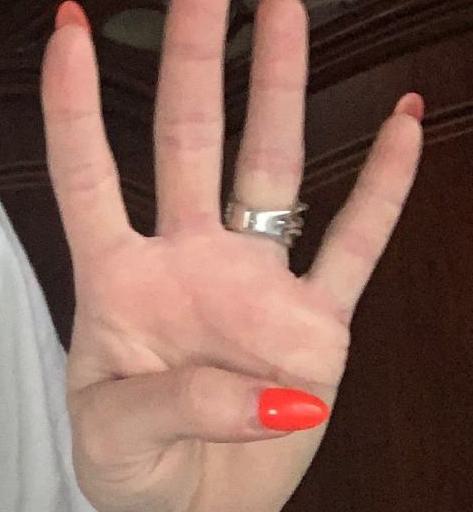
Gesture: four